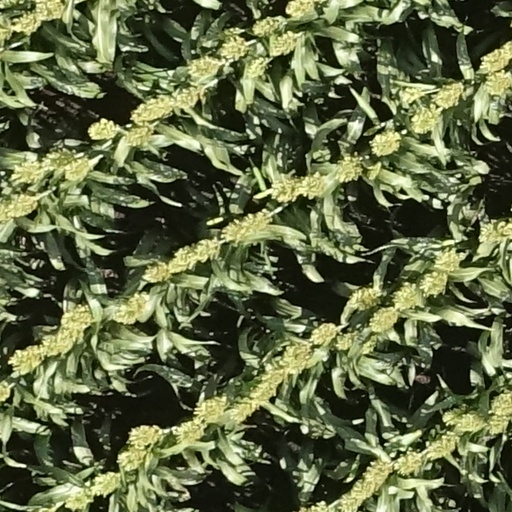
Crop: sorghum